Franz Conrad Romanus

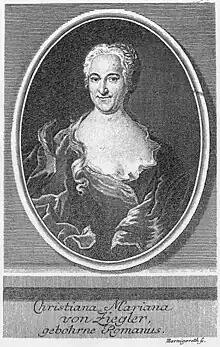
Christiana Mariana von Ziegler

Romanus married Christiana Maria Brummer in August 1694, with whom he had eight children, only two of whom reached adulthood.